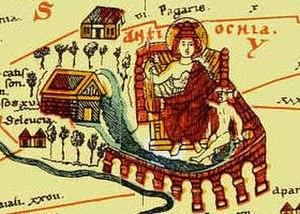
La table de Peutinger, appelée aussi carte des étapes de Castorius, est une copie du XIIIᵉ siècle d'une ancienne carte romaine où figurent les routes et les villes principales de l'Empire romain qui constituaient le cursus publicus. Ce document était également connu autrefois sous le nom de « table théodosienne », nom qui fait référence à l'empereur Théodose car, selon M. d'Aigueperse, une copie affiche des vers écrits sous cet empereur. Elle est conservée à la Bibliothèque nationale autrichienne de Vienne.